Answer in natural language. How many Doorways are visible in the scene? Choose between the following options: 4, 2, 6, 3 or 5
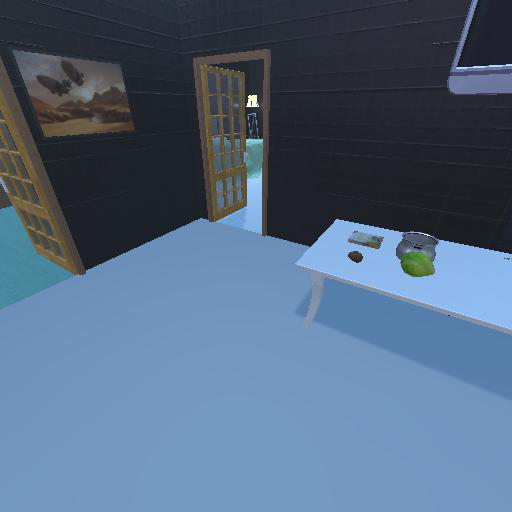
<answer>3</answer>